Simon Webbe

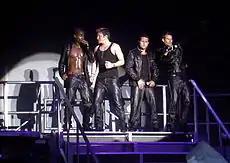
Blue performing on tour in 2005

The band released their debut single "All Rise" in May 2001 and it reached number 4 in the UK Singles Chart. Blue's second single was released in August with the chart-topping "Too Close", a cover version of Next's US number 1 hit produced by Ray Ruffin. Their second number one came in November with "If You Come Back" also produced by Ray Ruffin and co-written by Nicole Anderson aka Nicole Formescu, Lee Brennan, Ian Hope and Ray Ruffin off the album "All Rise", which was released in time for Christmas and reached number one, eventually selling in excess of about 1.8 million albums sold in the UK. Blue reached number six in March 2002 with their fourth single, "Fly By II" – a remix of album track "Fly By", which also went to number 30 in Portugal.